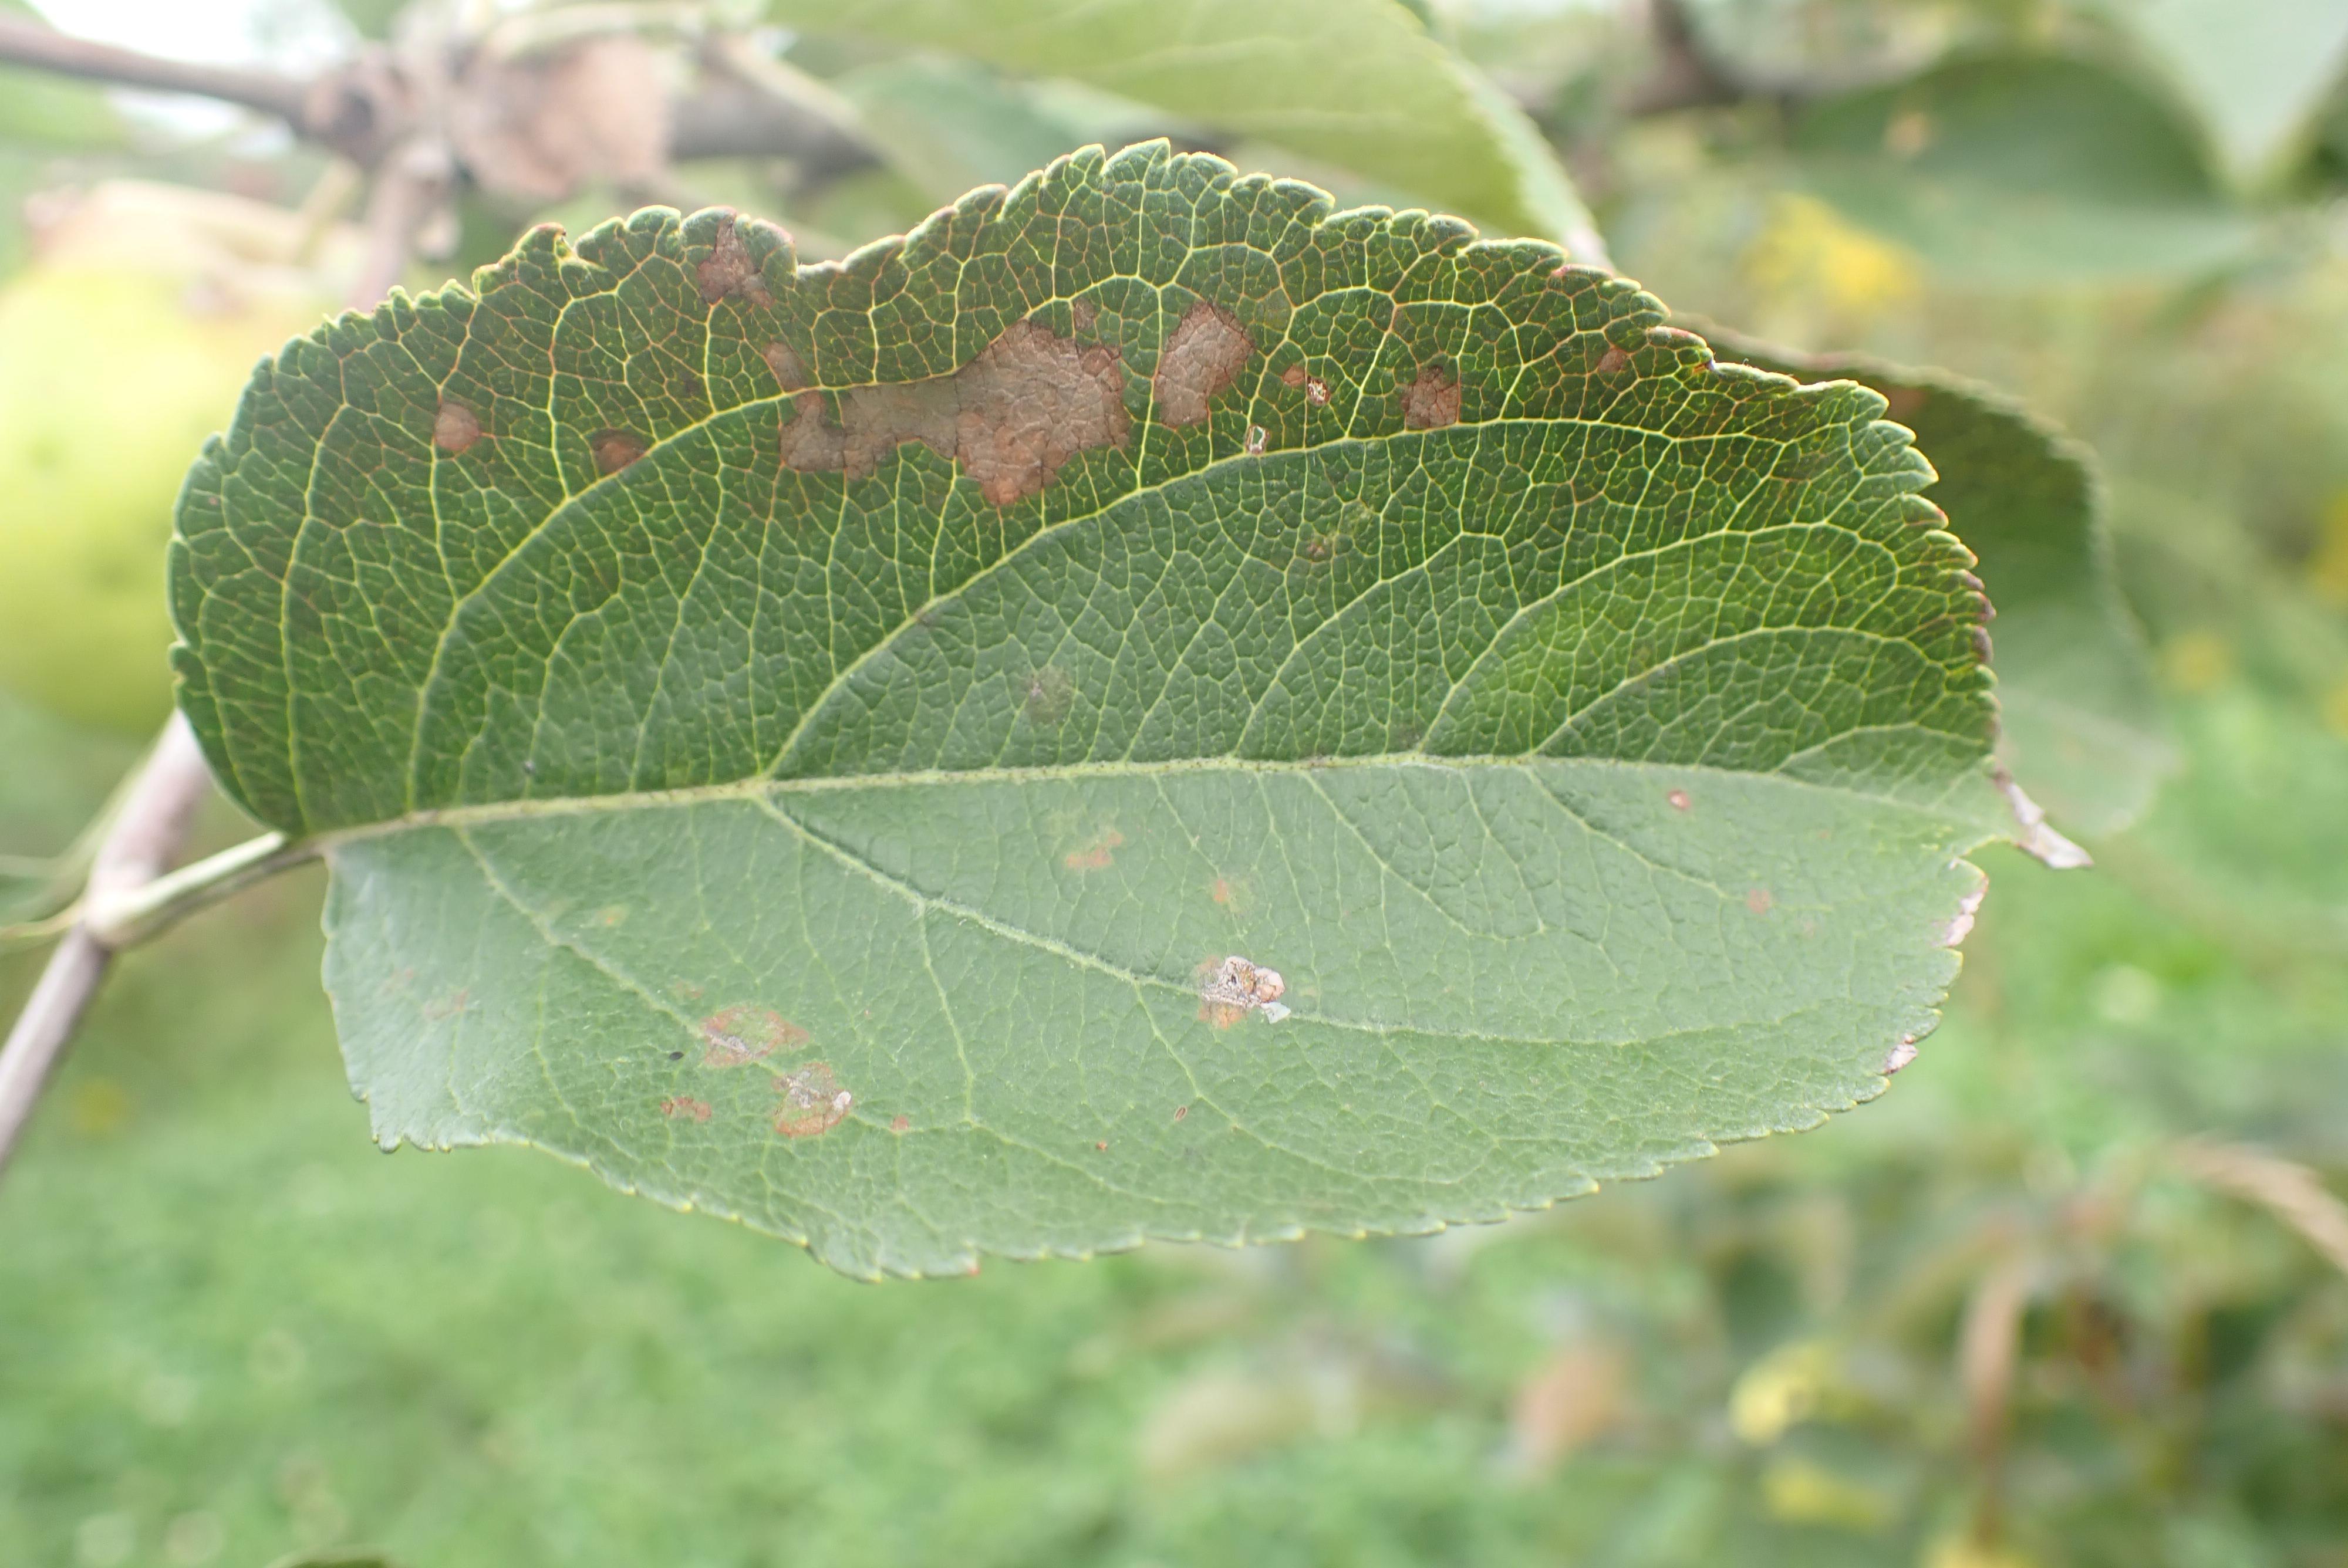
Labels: complex